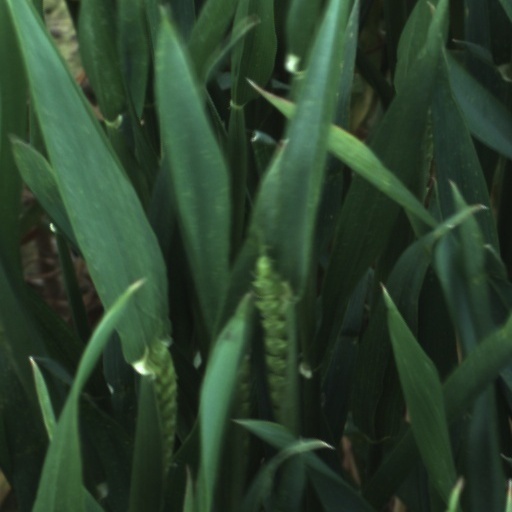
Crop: wheat